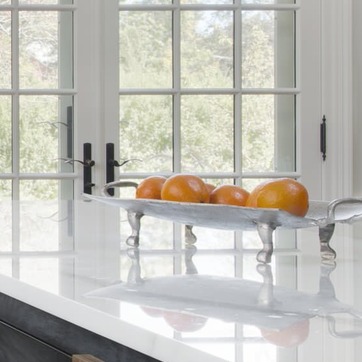
Material: food